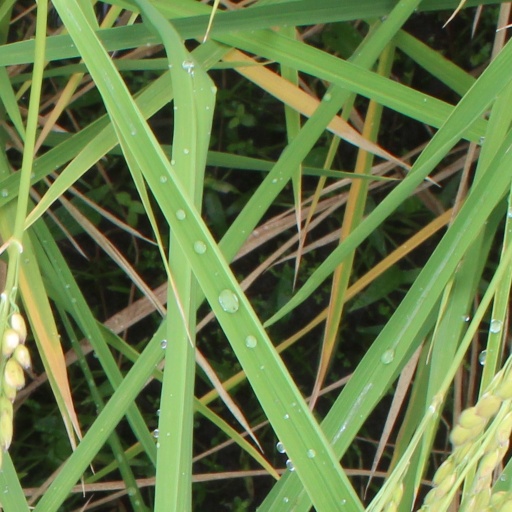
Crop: rice